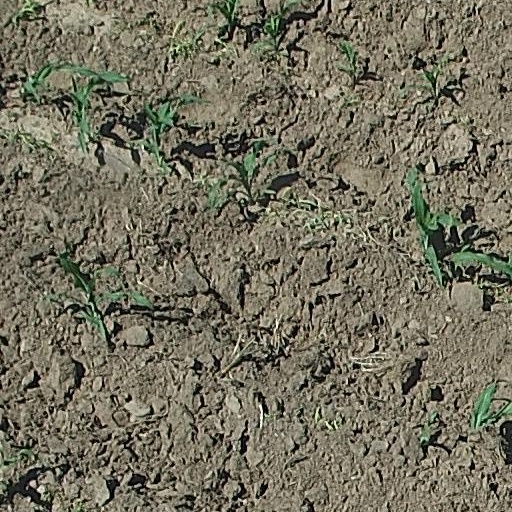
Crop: maize; corn